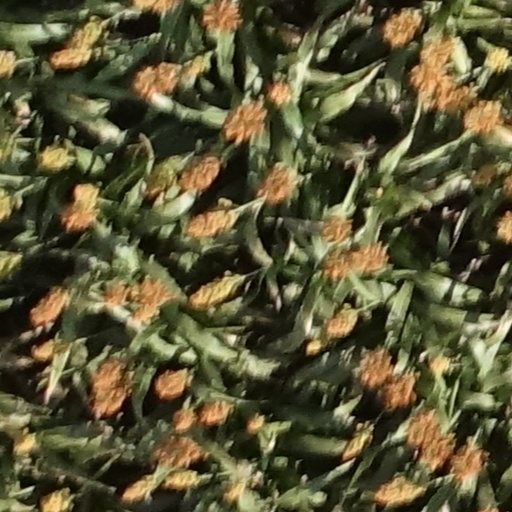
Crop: sorghum